Deadly Premonition

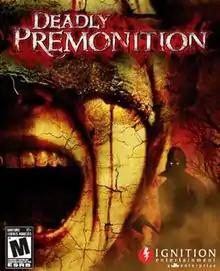
North American cover art

Deadly Premonition is a 2010 open world survival horror video game developed by Access Games. Set in the fictional rural American town of Greenvale, Washington, the story follows FBI Special Agent Francis York Morgan as he investigates the murder of an eighteen-year-old woman, which bears similarities to a series of murders across the country. "Deadly Premonition" was originally released in February 2010 for Xbox 360 and in March 2010 for PlayStation 3; the Xbox 360 version was published by Ignition Entertainment in North America, Marvelous Entertainment in Japan, and Rising Star Games in Europe. Marvelous Entertainment released the PlayStation 3 version exclusively in Japan. A director's cut edition for PlayStation 3 and Microsoft Windows was released worldwide by Rising Star Games in 2013. A port for the Nintendo Switch, "Deadly Premonition: Origins", followed in 2019.